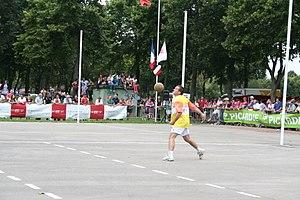
ballon au poing - championnat de France 2012 à Amiens Picard: Balon au poing - Campionat d'Franche - 2012 - La Hotoie (Anmien)